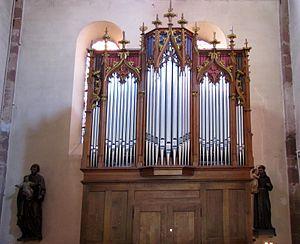
L'église Sainte-Foy est construite au XIIᵉ siècle dans le style roman, en plein cœur de la ville de Sélestat, dans le Bas-Rhin. Elle se situe tout près de l'église gothique Saint-Georges et de la Bibliothèque humaniste.